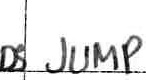
Label: jump